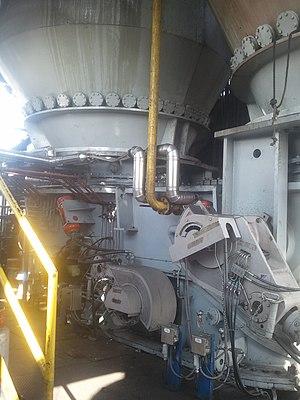
Trémies (ou bouteilles) et clapet à matières pour alimenter en matières le haut fourneau. La photo montre la boîte à clapets matière, d'un gueulard type Paul Wurth à 2 trémies parallèles.